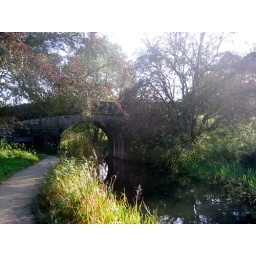
bridge over the river cromford